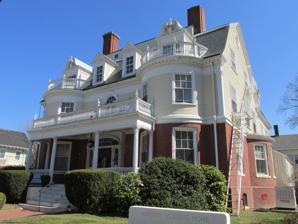
Building: Samuel B. Conant House
Country: United States of America
Year built: 1895
Historic house in Rhode Island, United States United States historic place Samuel B. Conant House U.S. National Register of Historic Places U.S. Historic district Contributing property Samuel B. Conant House Show map of Rhode Island Show map of the United States Location 104 Clay Street, Central Falls, Rhode Island Coordinates 41°52′59″N 71°23′25″W / 41.88306°N 71.39028°W / 41.88306; -71.39028 Built 1895 Architect Stone, Carpenter & Willson Architectural style Colonial Revival Part of South Central Falls Historic District ( ID91000025 ) MPS Central Falls MRA NRHP reference No. 79000005 Significant dates Added to NRHP April 6, 1979 Designated CP January 31, 1991 The Samuel B. Conant House is an historic house in Central Falls, Rhode Island .  This 2 + 1 ⁄ 2 -story structure was built in 1895 for Samuel Conant, president of a Pawtucket printing firm, and is one of the city's finest Colonial Revival houses.  Its exterior is brick on the first floor and clapboard above, beneath a gambrel roof punctured by several gable dormers.  The main facade has two symmetrical round bays, which rise to the roof and are topped by low balustrades.  A single-story porch extends between the center points of these bays, and is also topped by a low balustrade. The house was designed by Stone, Carpenter & Willson , Providence architects. The house was listed on the National Register of Historic Places in 1979. See also National Register of Historic Places listings in Providence County, Rhode Island References